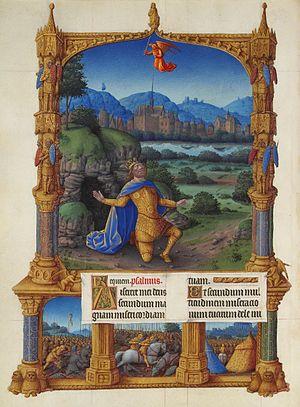
David en armure, agenouillé devant une grotte dans un paysage et réclamant la miséricorde. Trois scènes de batailles en bas de l'image.
Les Très Riches Heures du duc de Berry est un livre d'heures commandé par le duc Jean Iᵉʳ de Berry et actuellement conservé au musée Condé à Chantilly sous la cote Ms. 65.